Atari

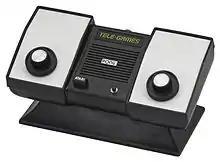
Atari-Telegames Home Pong (1975)

In 1971, Nolan Bushnell and Ted Dabney founded a small engineering company, Syzygy Engineering, that designed "Computer Space", the world's first commercially available arcade video game, for Nutting Associates. On June 27, 1972, the two incorporated Atari, Inc. and soon hired Al Alcorn as their first design engineer. Bushnell asked Alcorn to produce an arcade version of the Magnavox Odyssey's Tennis game, which would be named "Pong". Before Atari's incorporation, Bushnell considered various terms from the game "Go", eventually choosing "atari", referencing a position in the game when a group of stones is imminently in danger of being taken by one's opponent. Atari was incorporated in the state of California on June 27, 1972.